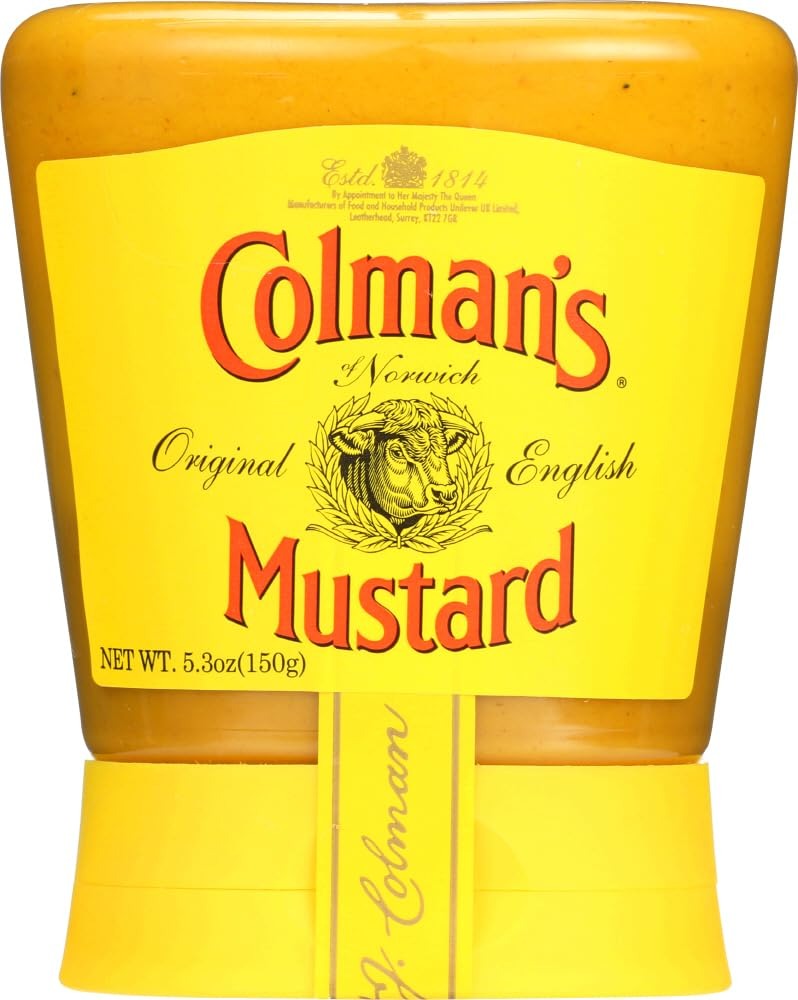
Item Name: Colman's Original English Squeezy Mustard 150g - Pack of 2
Value: 10.58
Unit: Ounce

Price: 19